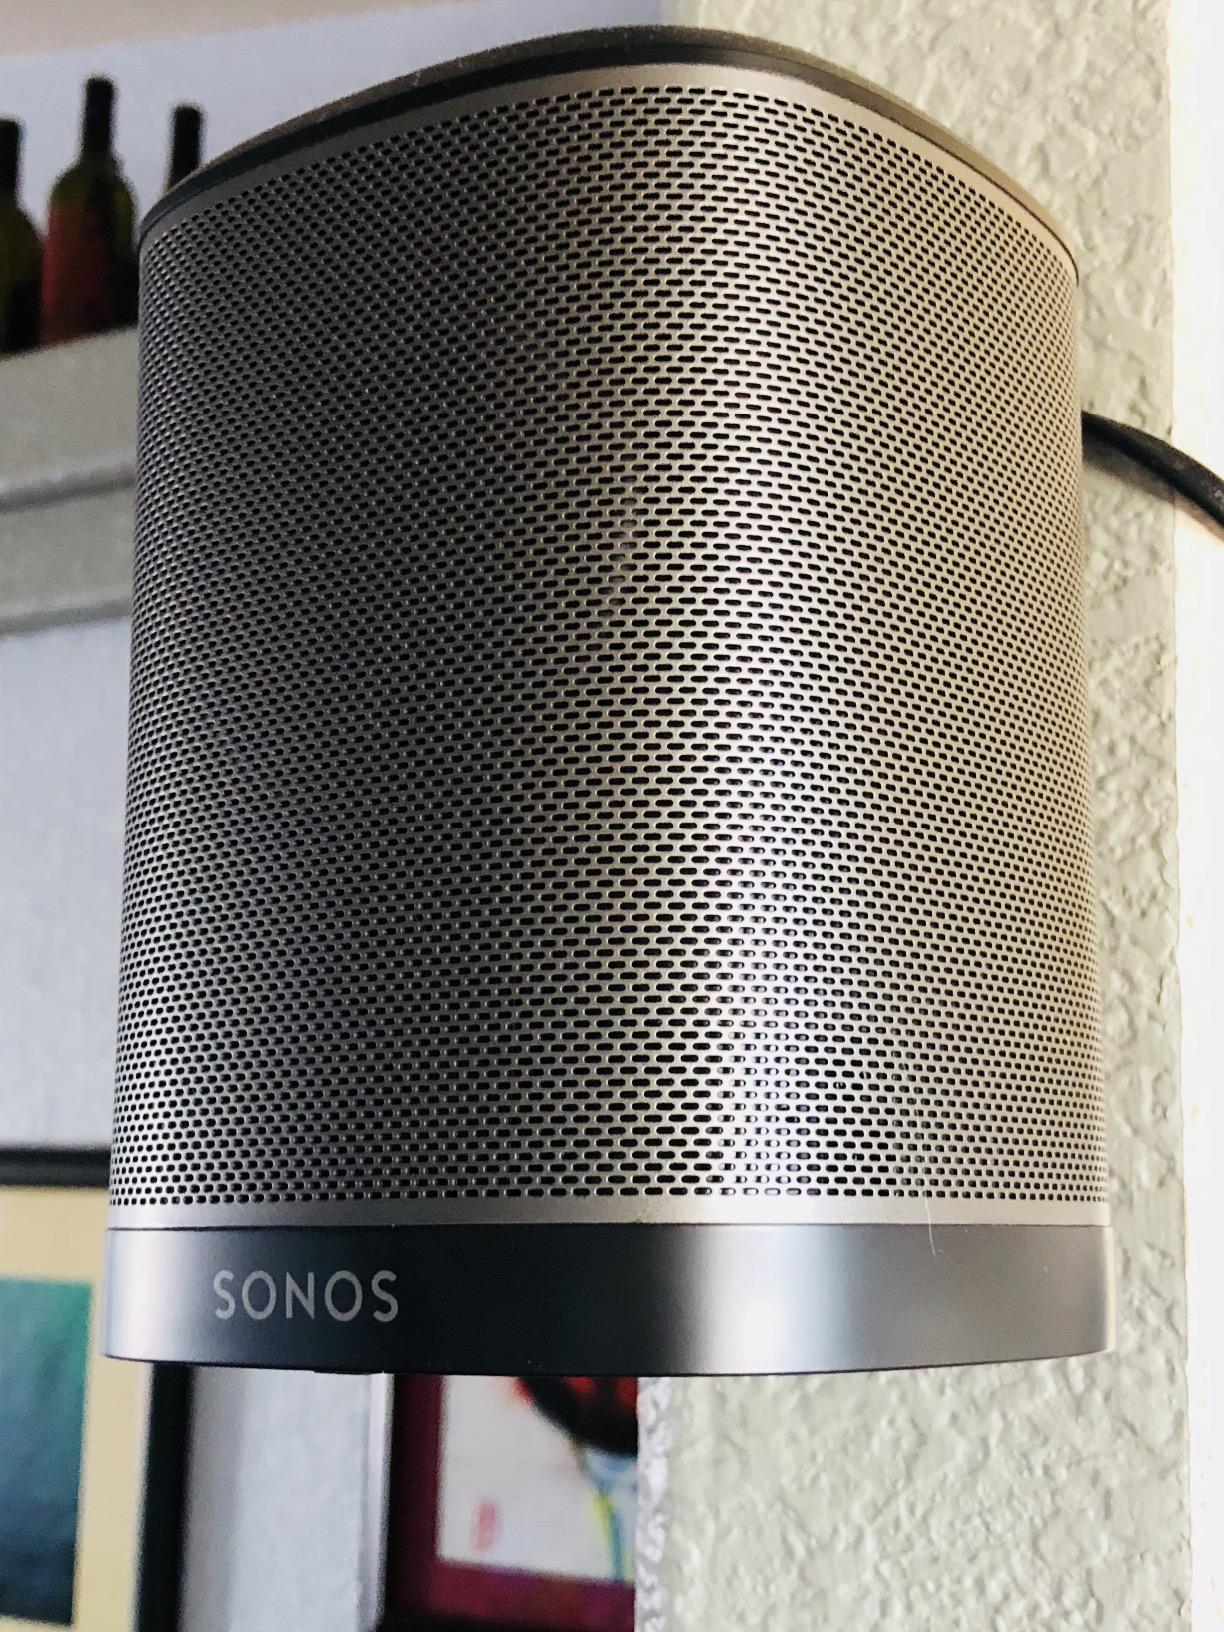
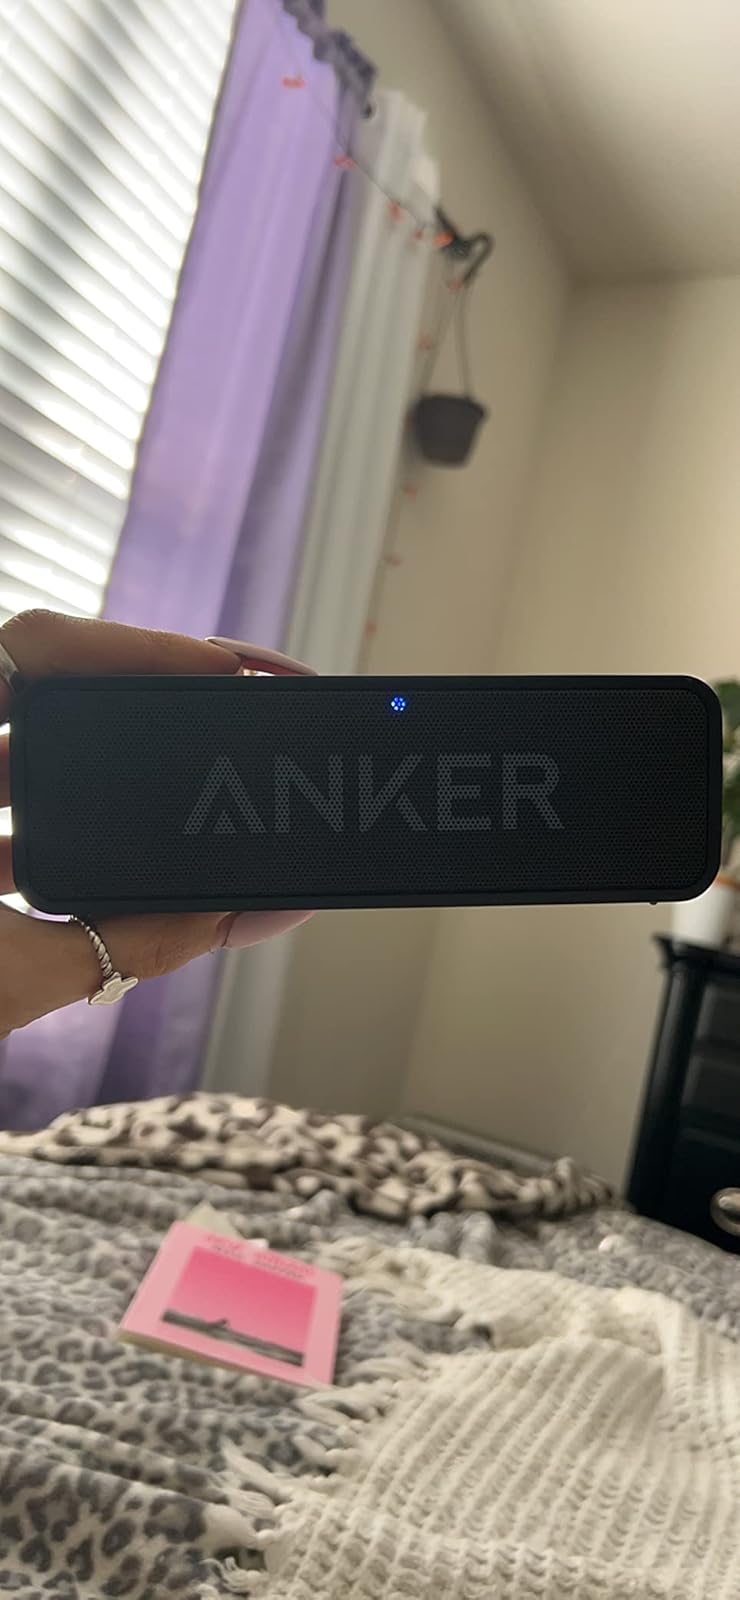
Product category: speaker
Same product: no